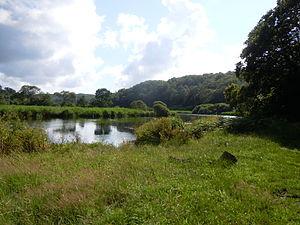
l'ancien port à bois de La Véchène dans la forêt de Carnoët (Quimperlé)
La forêt de Carnoët, également appelée forêt de Toulfoën, est une forêt domaniale située sur les communes de Quimperlé et Clohars-Carnoët dans le sud-est du département du Finistère. D'une superficie de 750 ha, elle est une ancienne forêt ducale puis royale.
Quimperlé [kɛ̃pɛʁle] est une commune française, située dans le département du Finistère en région Bretagne.